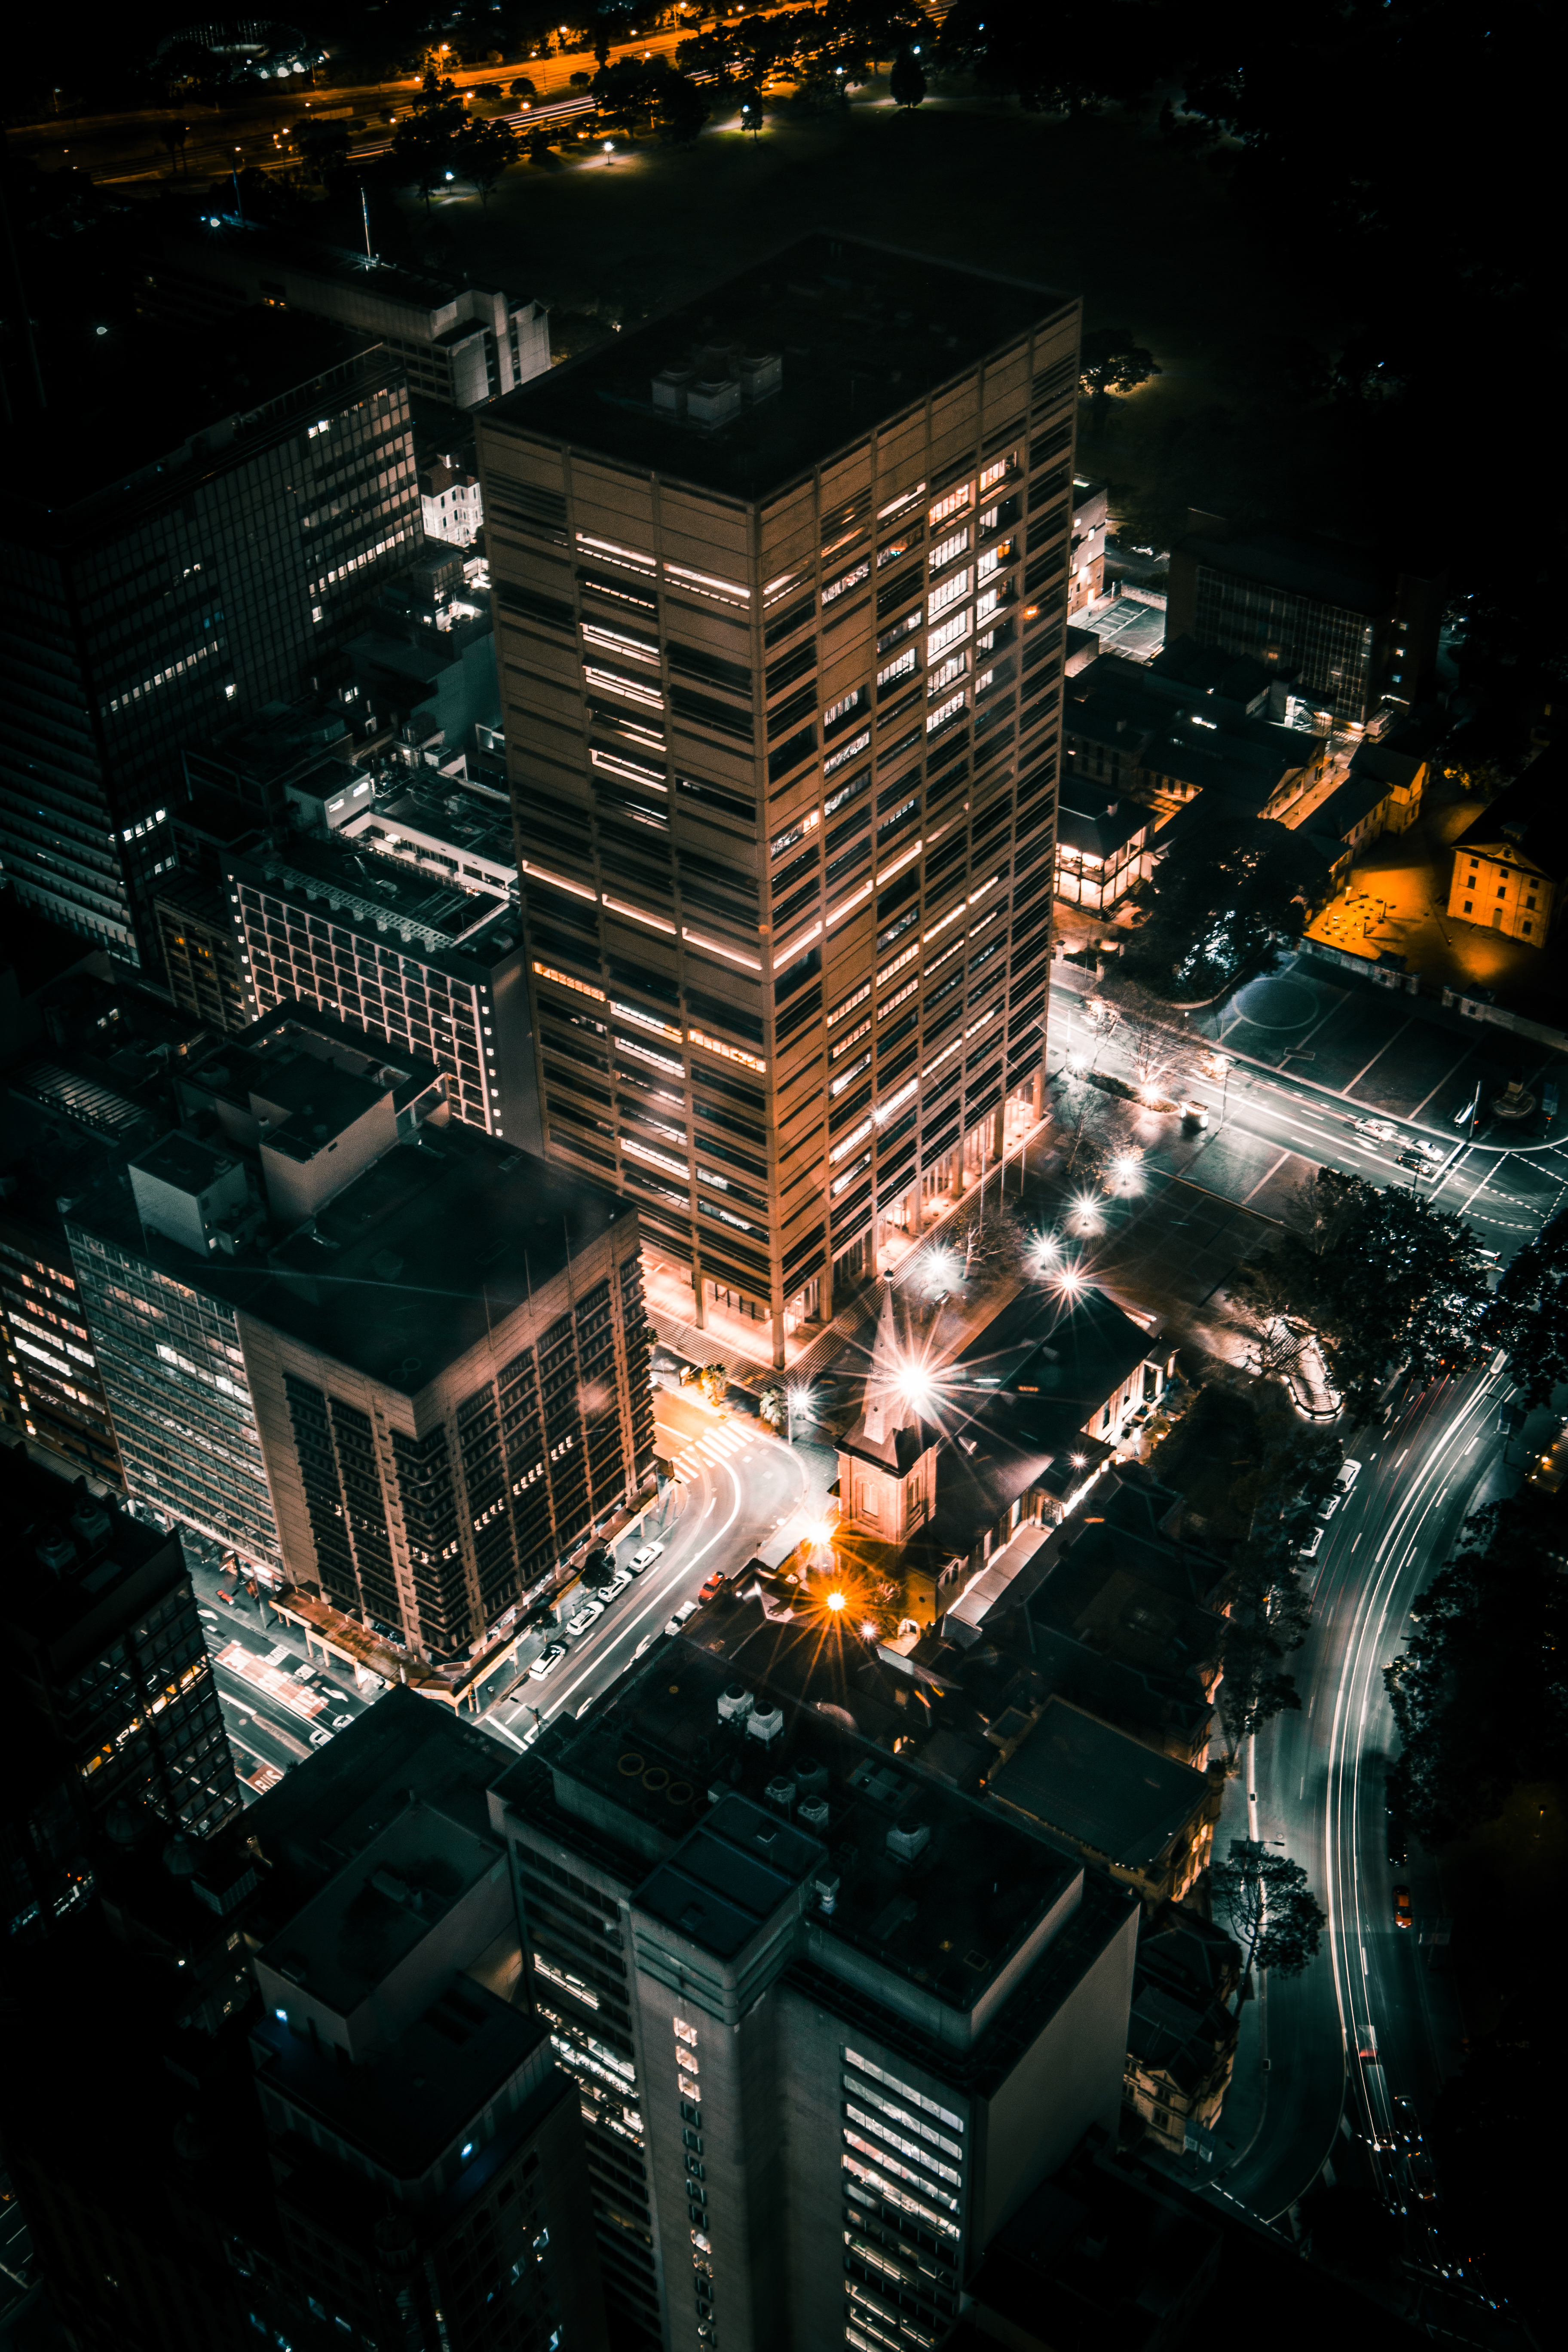
light, architecture, skyline, night, building, city, skyscraper, cityscape, downtown, dusk, evening, reflection, office, darkness, metropolis, aerial photography, urban area, human settlement, atmosphere of earth, metropolitan area